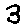
Label: 3